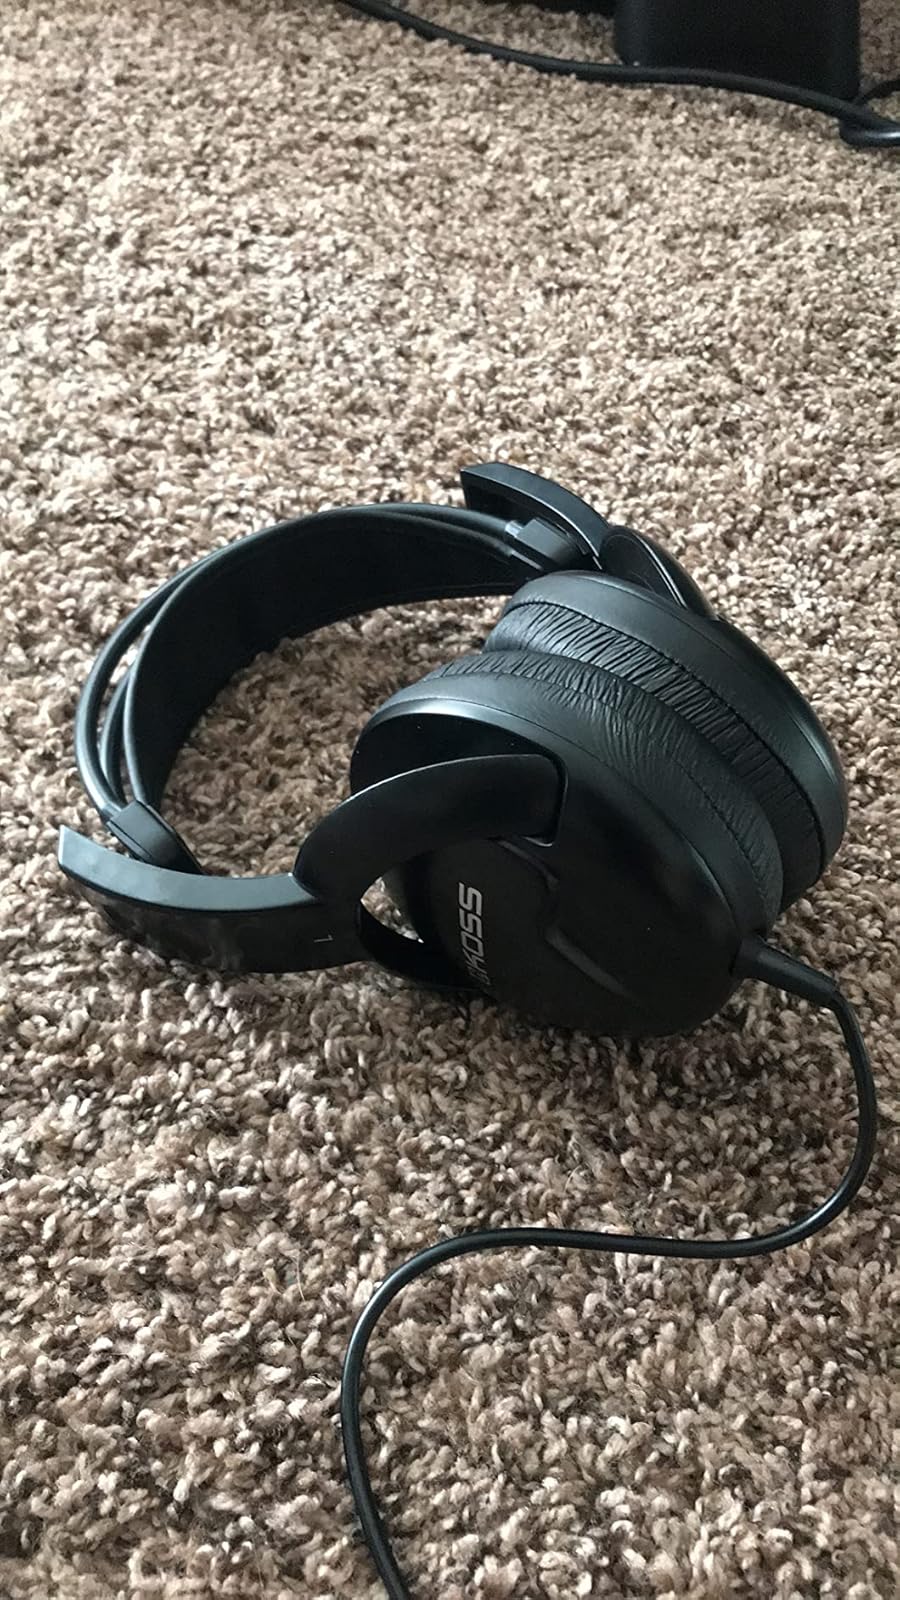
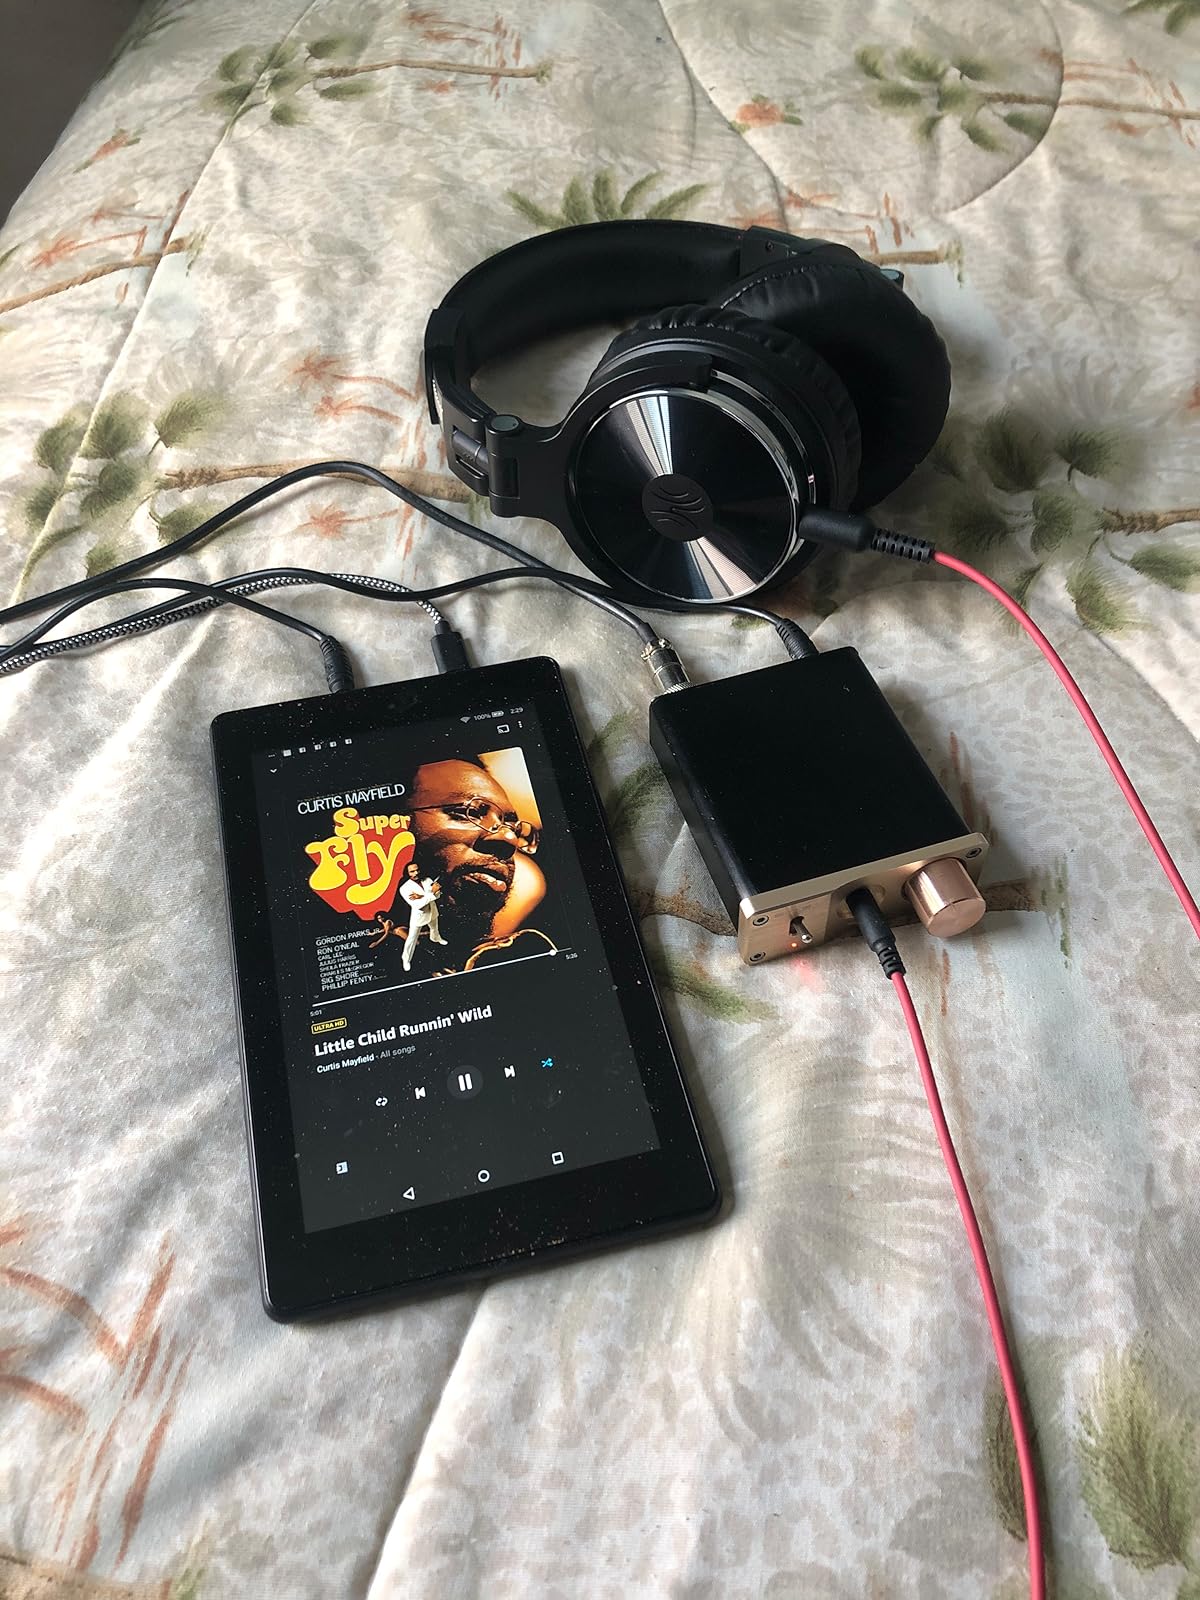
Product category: headphones
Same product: no